Bogdan Gasiński

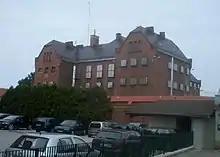
Prison in Kluczbork, where Gasiński was incarcerated as of 2016

Bogdan Gasiński (born November 2, 1971, in Kożuchów) is a Polish man who until 2001 worked as one of regional directors for a company named Inter Commerce owned by multimillionaire Rudolf Skowroński (missing since 2005). He gained notoriety in November/December 2001 as the supposed source of allegations about bribing of top Polish politicians by Skowroński, and as the source of allegations of visits by Afghan militants to the Polish village of Klewki related to alleged anthrax experimentation conducted there.